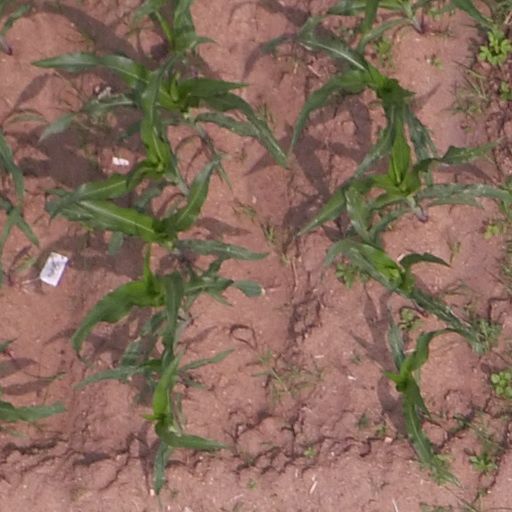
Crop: maize; corn